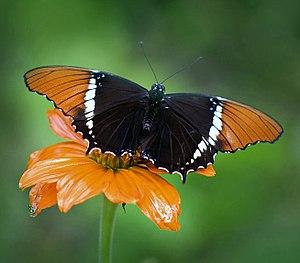
Siproeta epaphus est une espèce de lépidoptères appartenant à la famille des Nymphalidae à la sous-famille des Nymphalinae et au genre Siproeta.